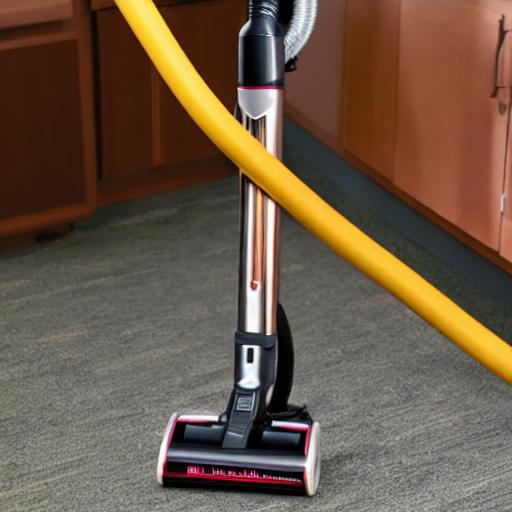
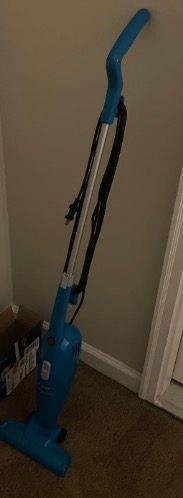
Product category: items_vacuum
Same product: no